Diatomaceous earth

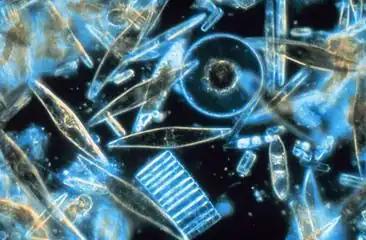
Live marine diatoms from Antarctica (magnified)

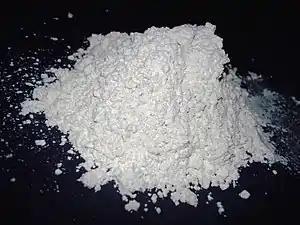
A sample of food-grade diatomaceous earth

In 1866, Alfred Nobel discovered that nitroglycerin could be made more stable if absorbed in diatomite ("kieselguhr" in German). This allowed safer transport and handling than pure nitroglycerin in liquid form. Nobel patented this mixture as dynamite in 1867; the mixture is also called guhr dynamite in reference to the kieselguhr.